Abu Bakr al-Qirbi

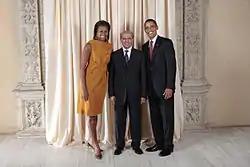
Abu Bakr al-Qirbi with United States President Barack Obama and First Lady Michelle Obama.

He was vice rector of Sanaa University from 1982 to 1993 and minister of education from 1993 to 1994.